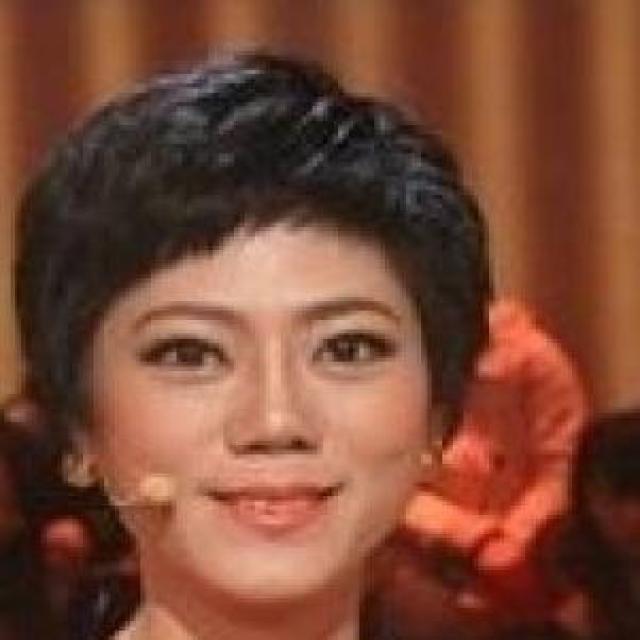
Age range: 45-64